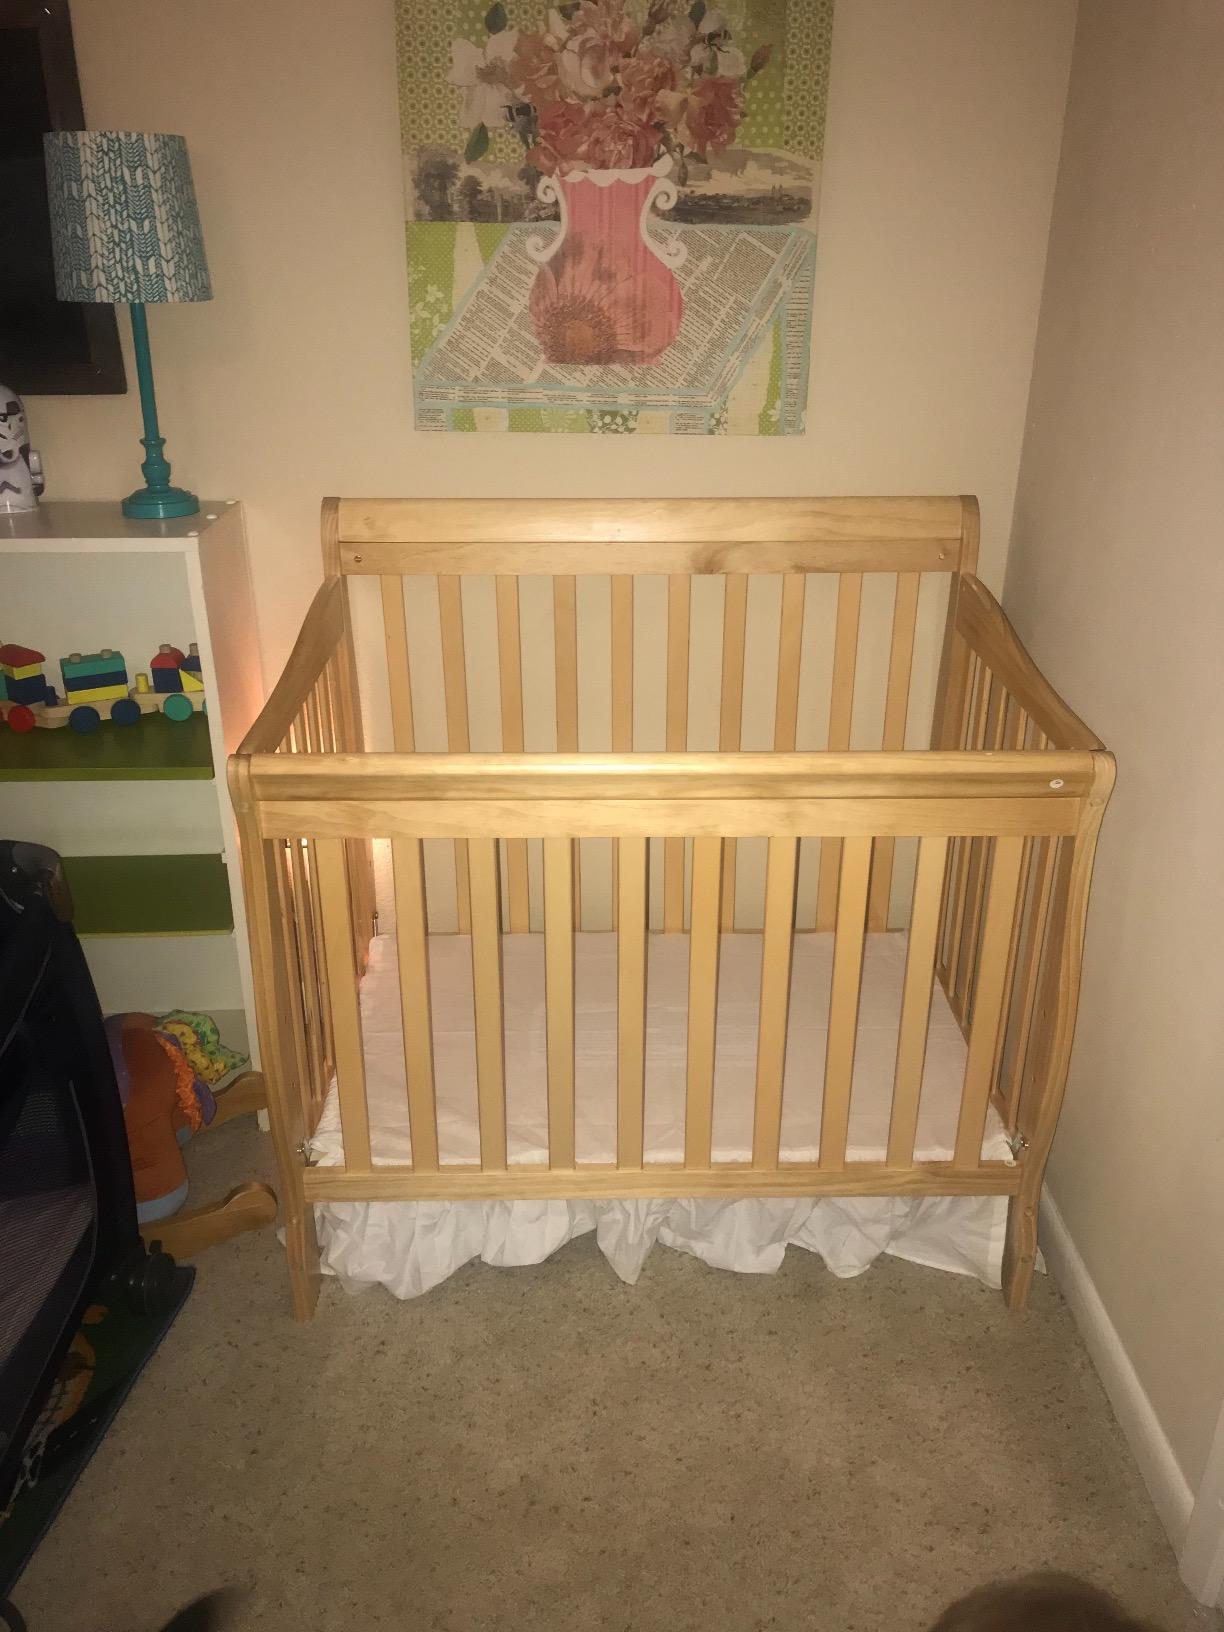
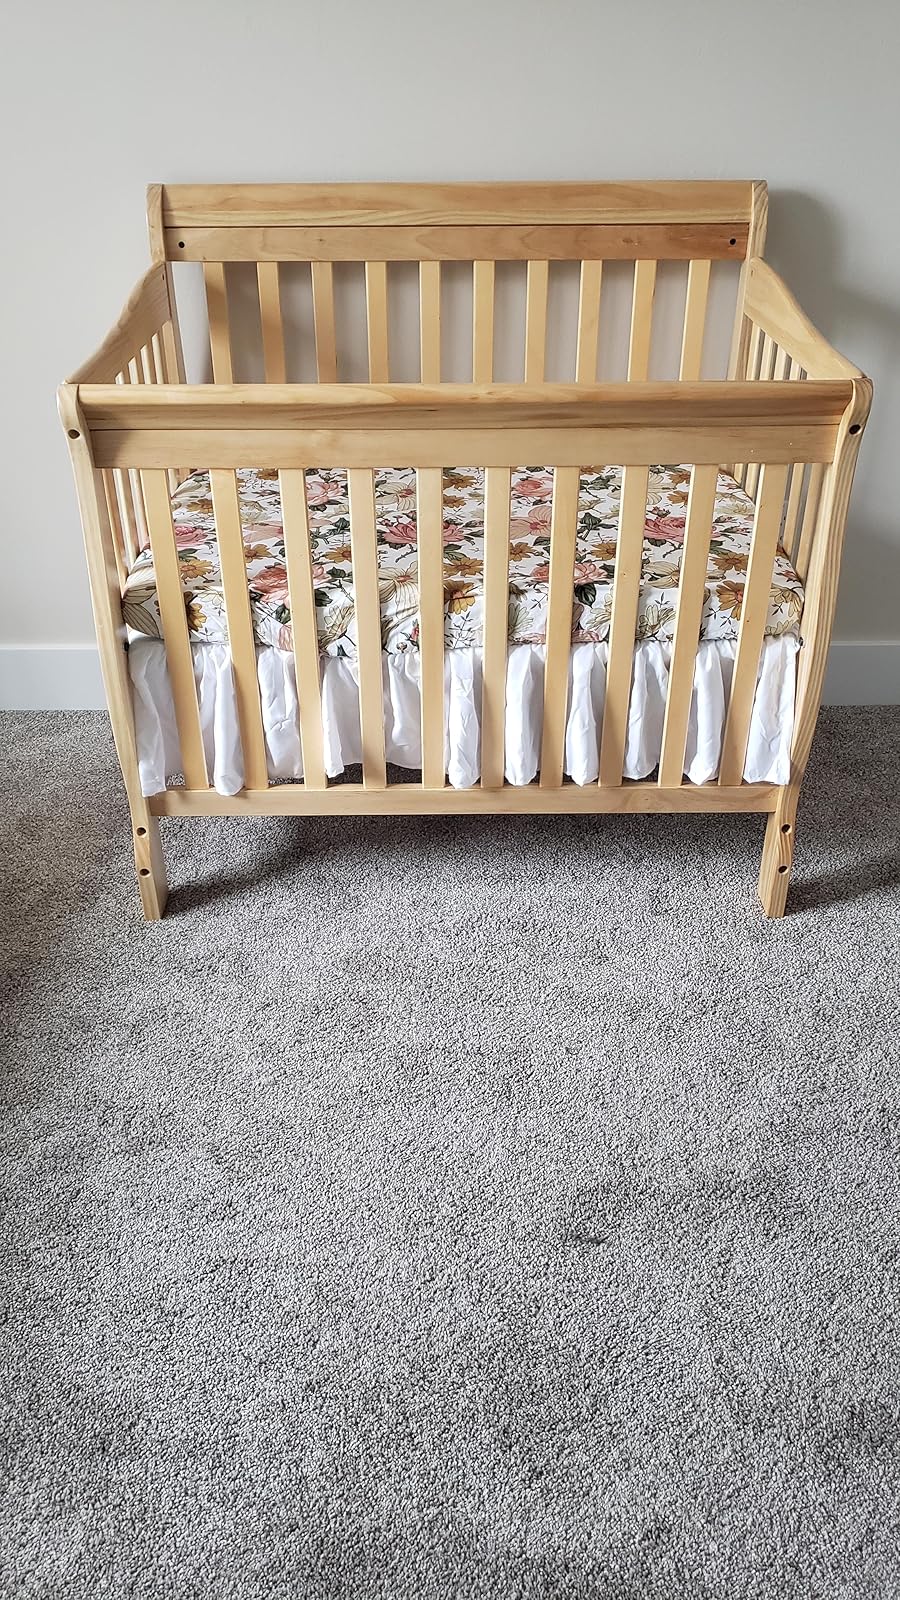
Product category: products_crib
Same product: yes